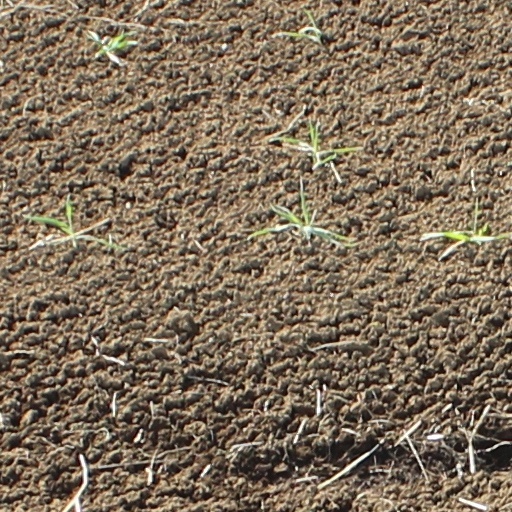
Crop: wheat